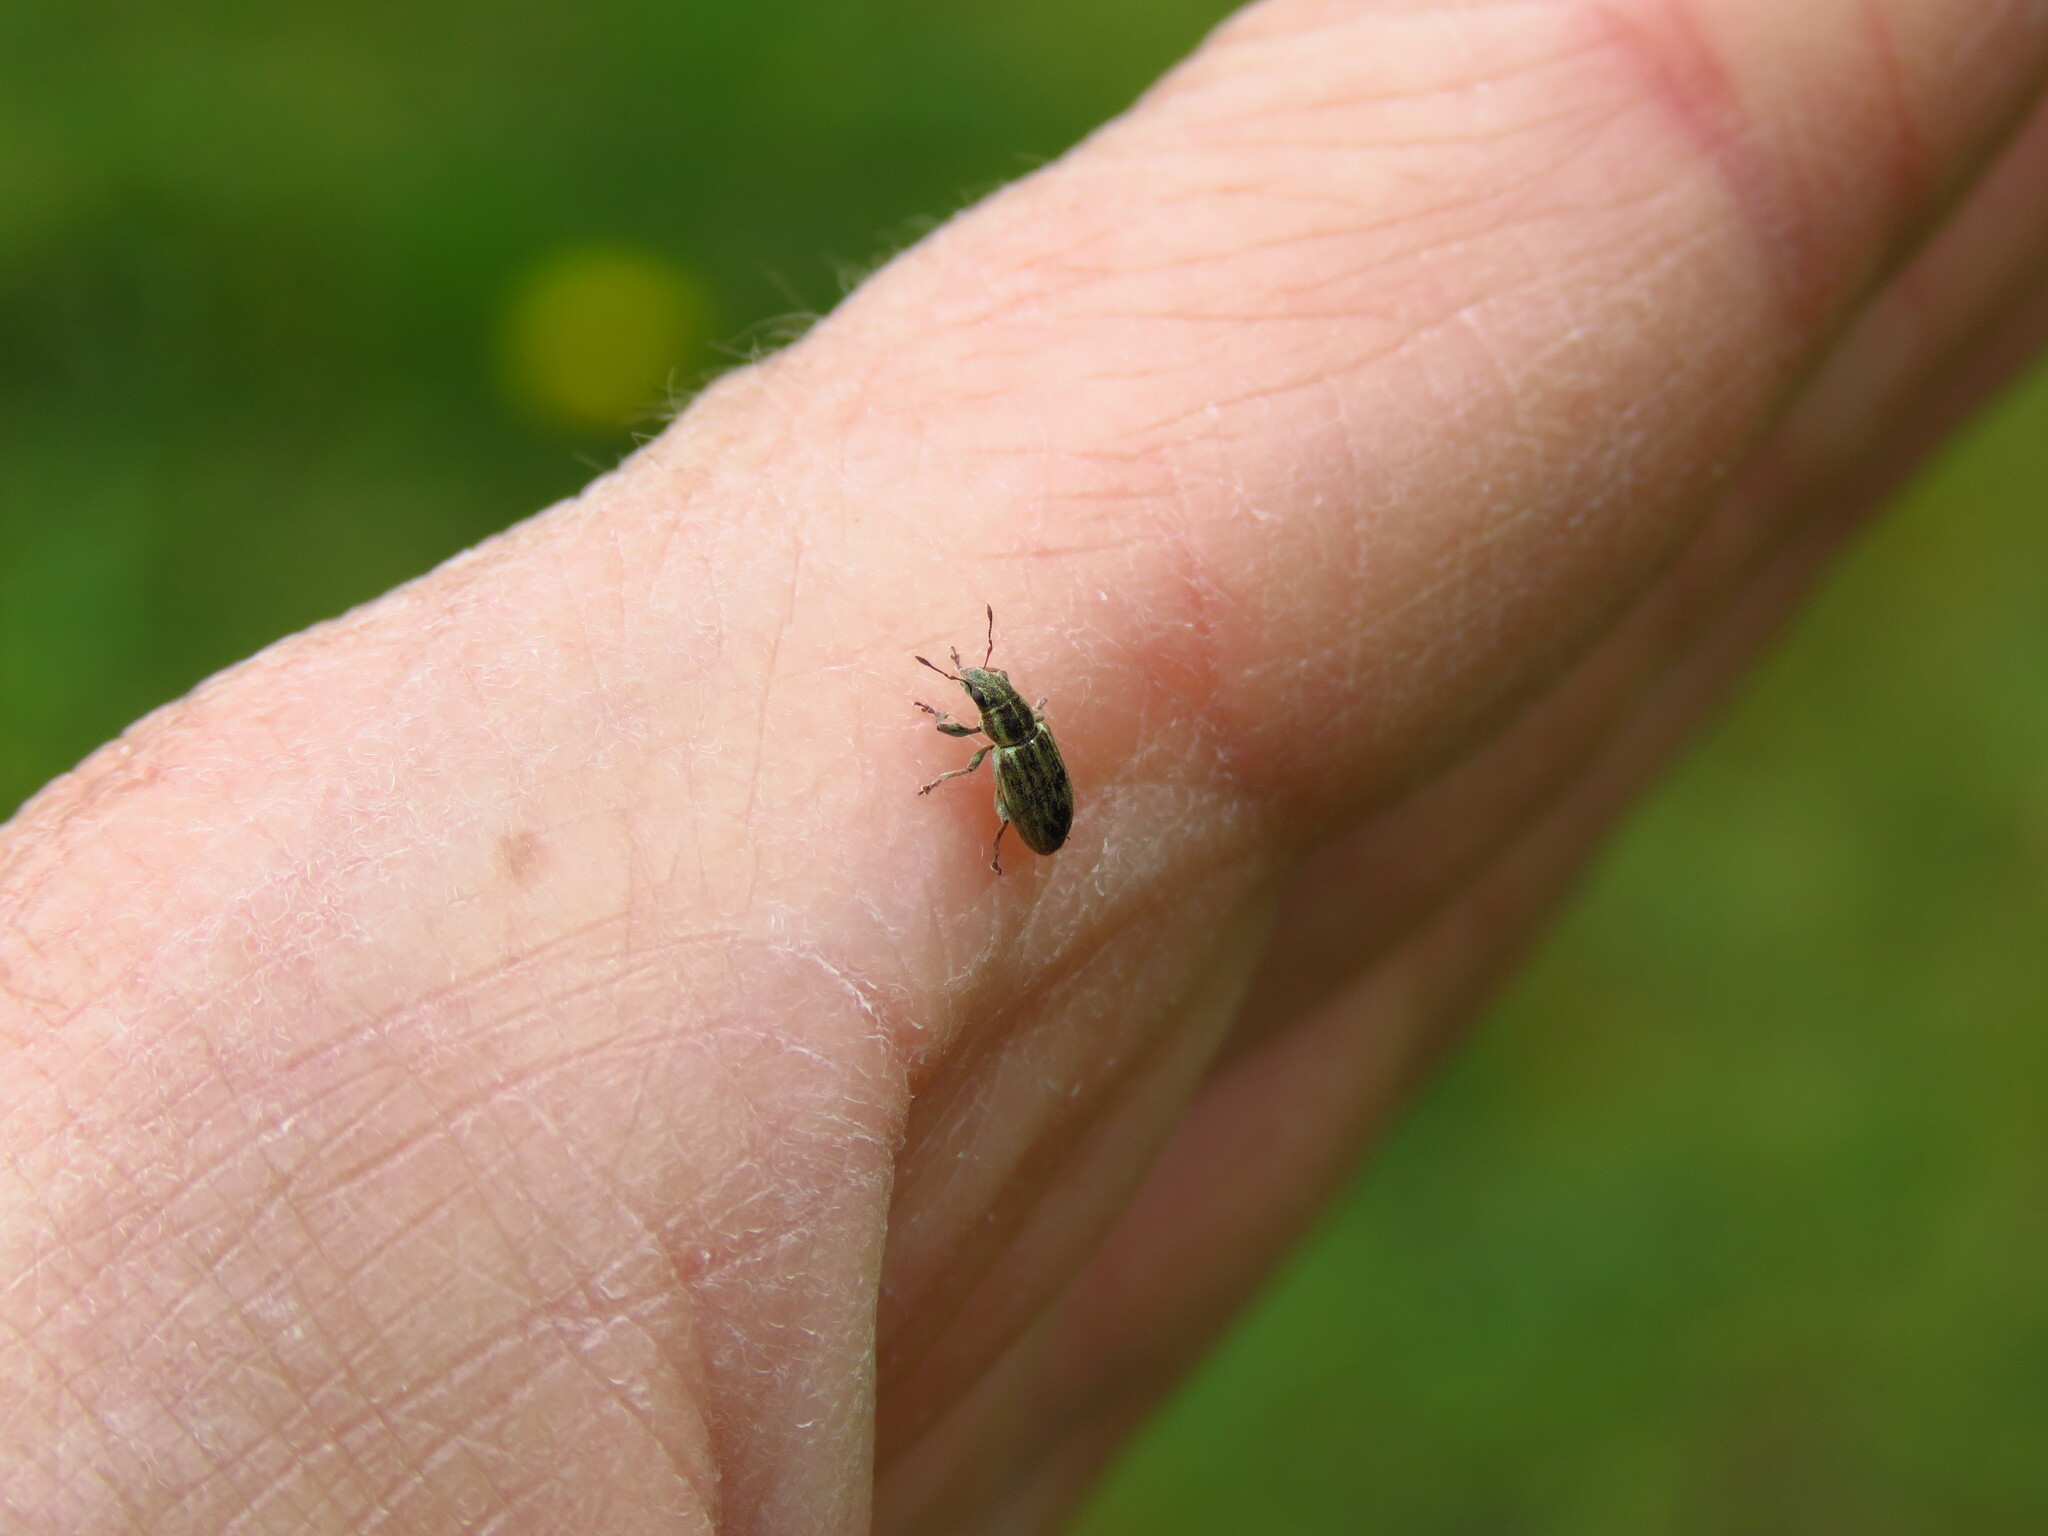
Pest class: pea_leaf_weevil